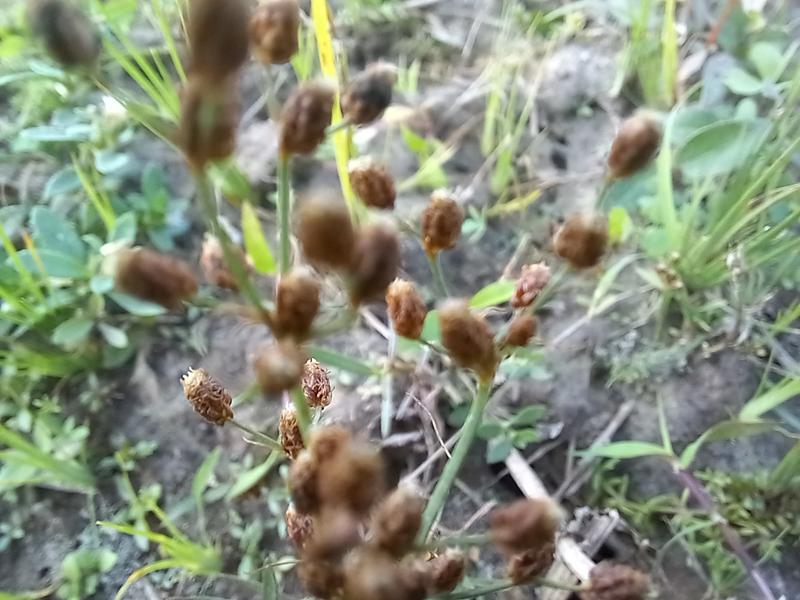
Weed species: Fimbristylis littoralis